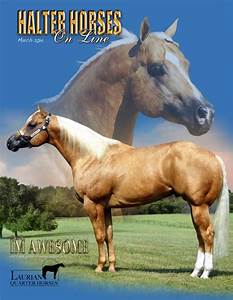
Label: cavallo